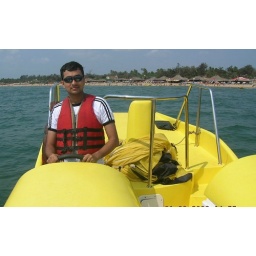
he is the best speed boat driver in goa... give discounts to cute chicks